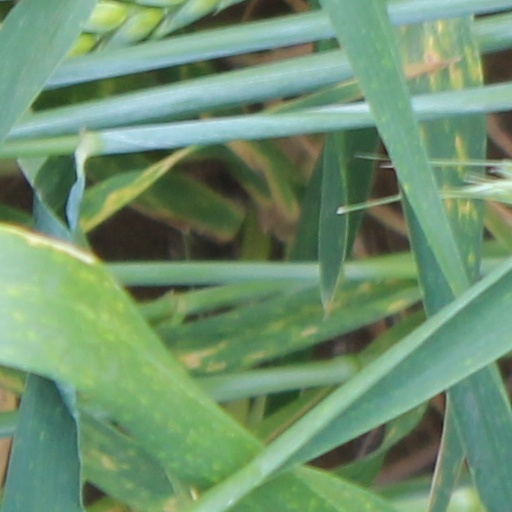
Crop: wheat